Marguerite Bahuche

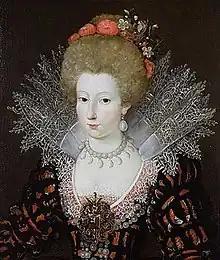
"Portrait of a Lady in a high lace collar and jewelled silk costume" by Marguerite Bunel. Identified as Catherine of Mayenne (1585-1618).

Marguerite Bahuche, also sometimes called Marguerite Bunel (born during the second half of the 16th century in Tours - died July 13, 1632) was a French woman painter, specialising in portraits, especially of women.